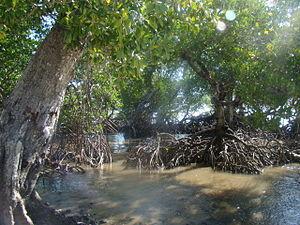
Les mangroves de Nouvelle-Guinée forment une écorégion terrestre définie par le Fonds mondial pour la nature, qui appartient au biome des mangroves de l'écozone australasienne. Elles s'étendent sur plusieurs zones côtières de l'île de Nouvelle-Guinée :